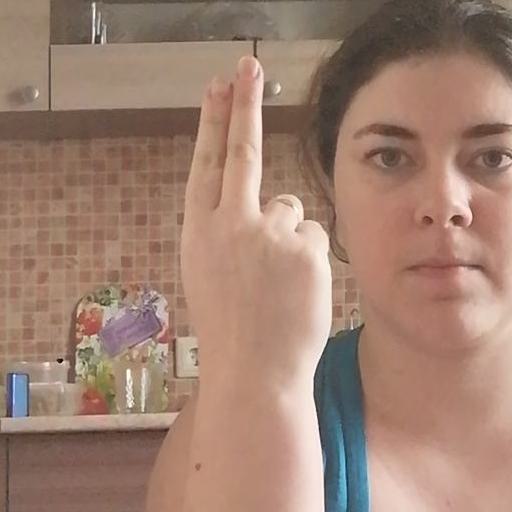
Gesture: two_up_inverted